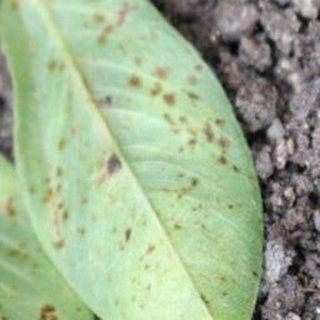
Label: groundnut_rust